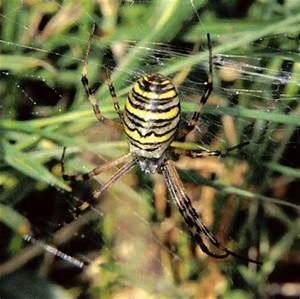
Label: ragno